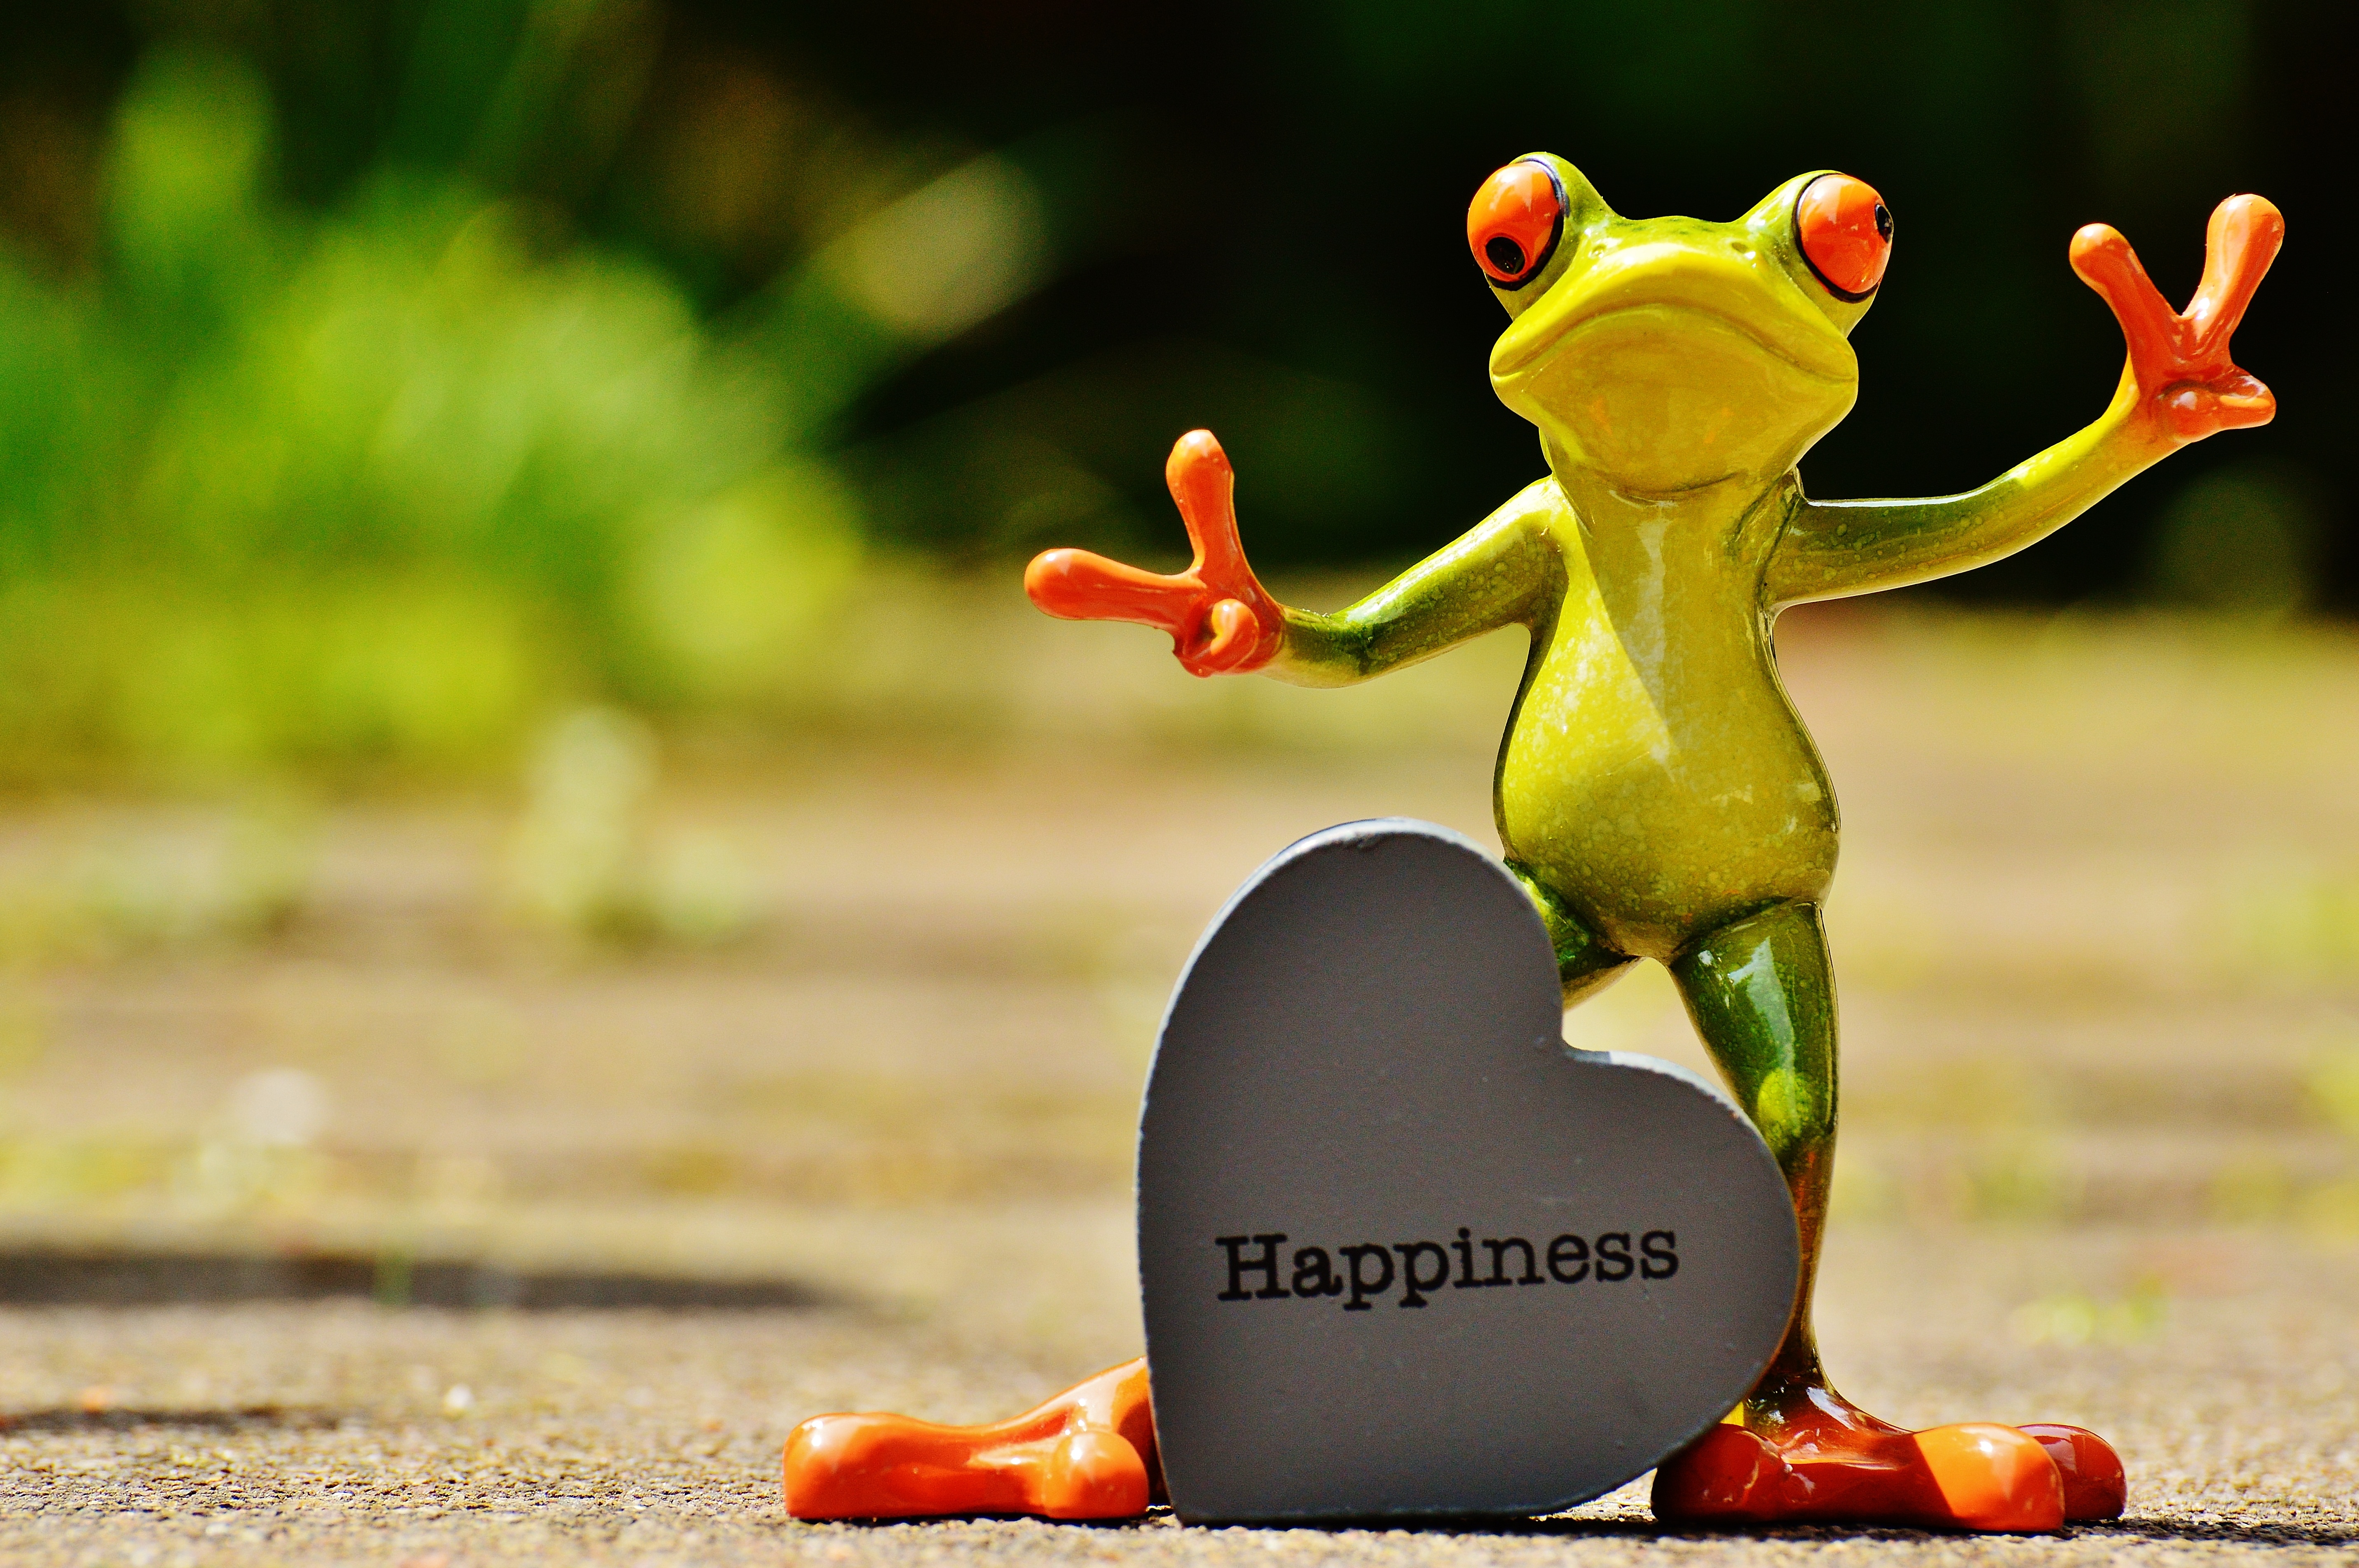
live, frog, amphibian, smile, laugh, tree frog, cheerful, happy, vertebrate, funny, joy, positive, satisfied, look forward